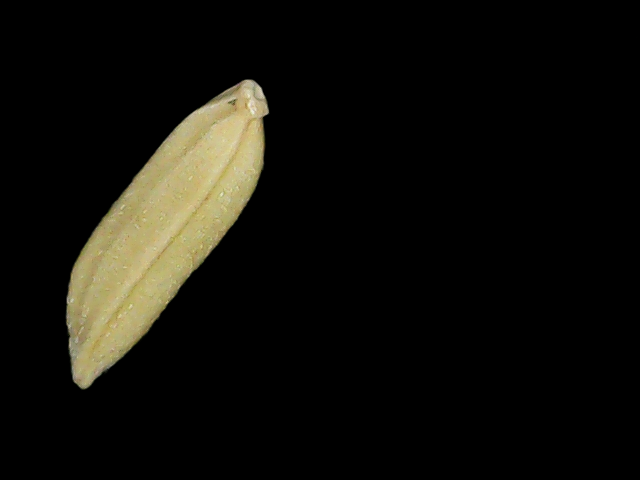
Rice variety: Bd75